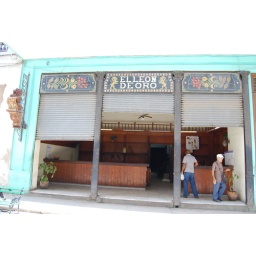
The golden lion in Havana.